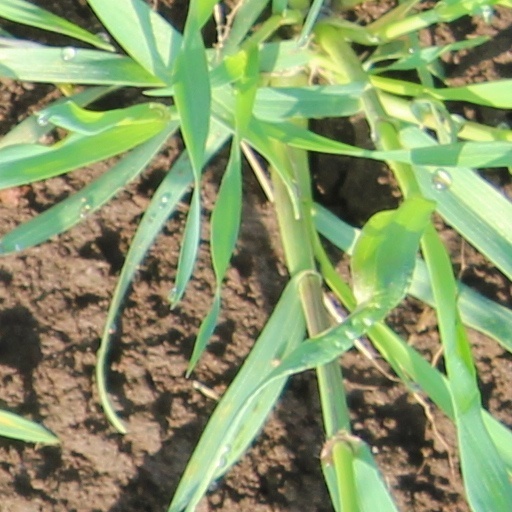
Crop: wheat